Grandmaster of Demonic Cultivation

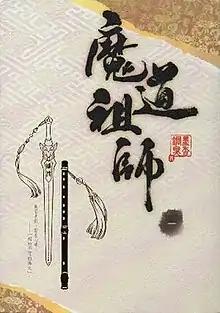
Chinese (Traditional) 1st print edition, volume 1 cover (2016)

Grandmaster of Demonic Cultivation, or MDZS, is a "danmei" novel written by Chinese author Mo Xiang Tong Xiu, also known as MXTX. The story is set in a fictional "xianxia" world where humans known as "cultivators" specialize in spiritual, physical, and paranormal pursuits to achieve transcendence from mortality. It tells the tale of the eponymous Wei Wuxian, who diverged from conventional practices and invented an unorthodox path of cultivation.